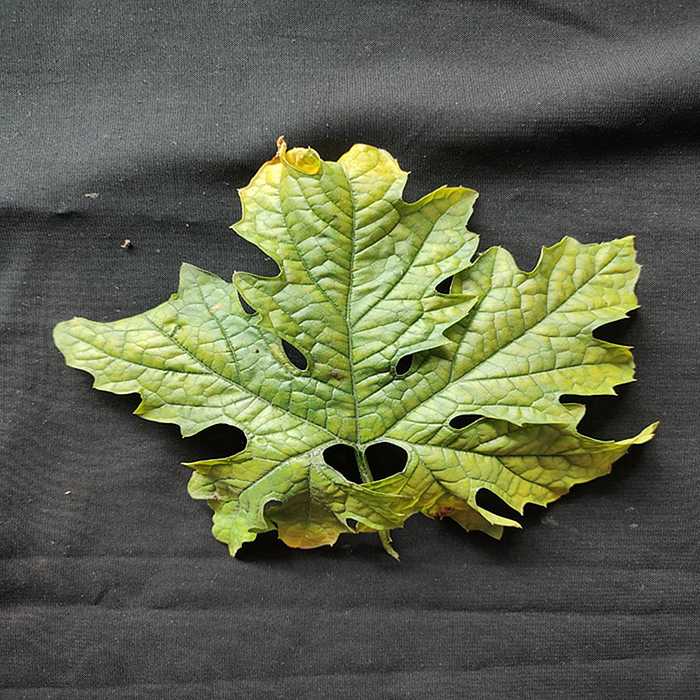
Plant: Bitter Gourd
Label: Mosaic virus